Prehistoric religion

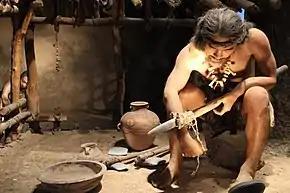
Diorama of pottery-making in Neolithic China

A popular myth about prehistoric religion is bear worship. Early scholars of prehistory, finding skeletons of the extinct cave bear around Paleolithic habitats, drew the conclusion humans of the era worshipped or otherwise venerated the bears. The concept was pioneered by excavations in the late 1910s in Switzerland, where apparent deposits of cave bear bones from which paleontologists could not draw obvious function were interpreted ritualistically. The idea was debunked as early as the 1970s as a simple artefact of sedimentary deposits changing over thousands of years.